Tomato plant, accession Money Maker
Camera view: bottom (45 deg); turntable rotation: 270 degrees
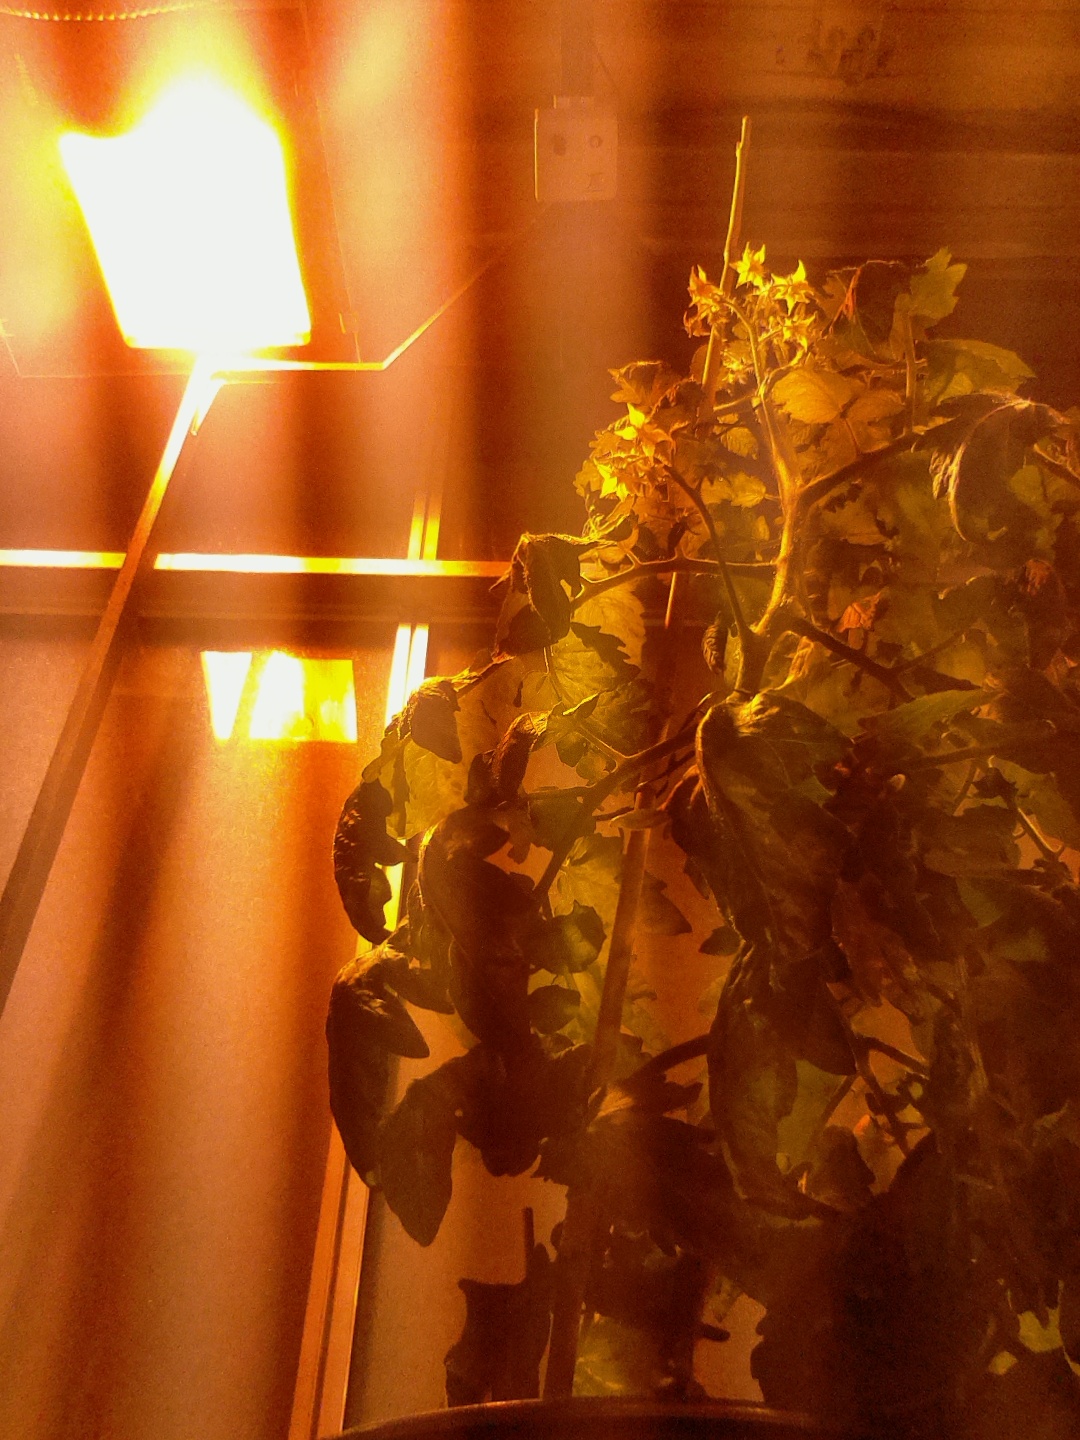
BBCH growth stage 65: Full flowering, 50%-60% of flowers open, first petals falling